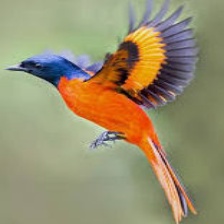
Species: FIERY MINIVET
Scientific name: PERICROCOTUS IGNEUS